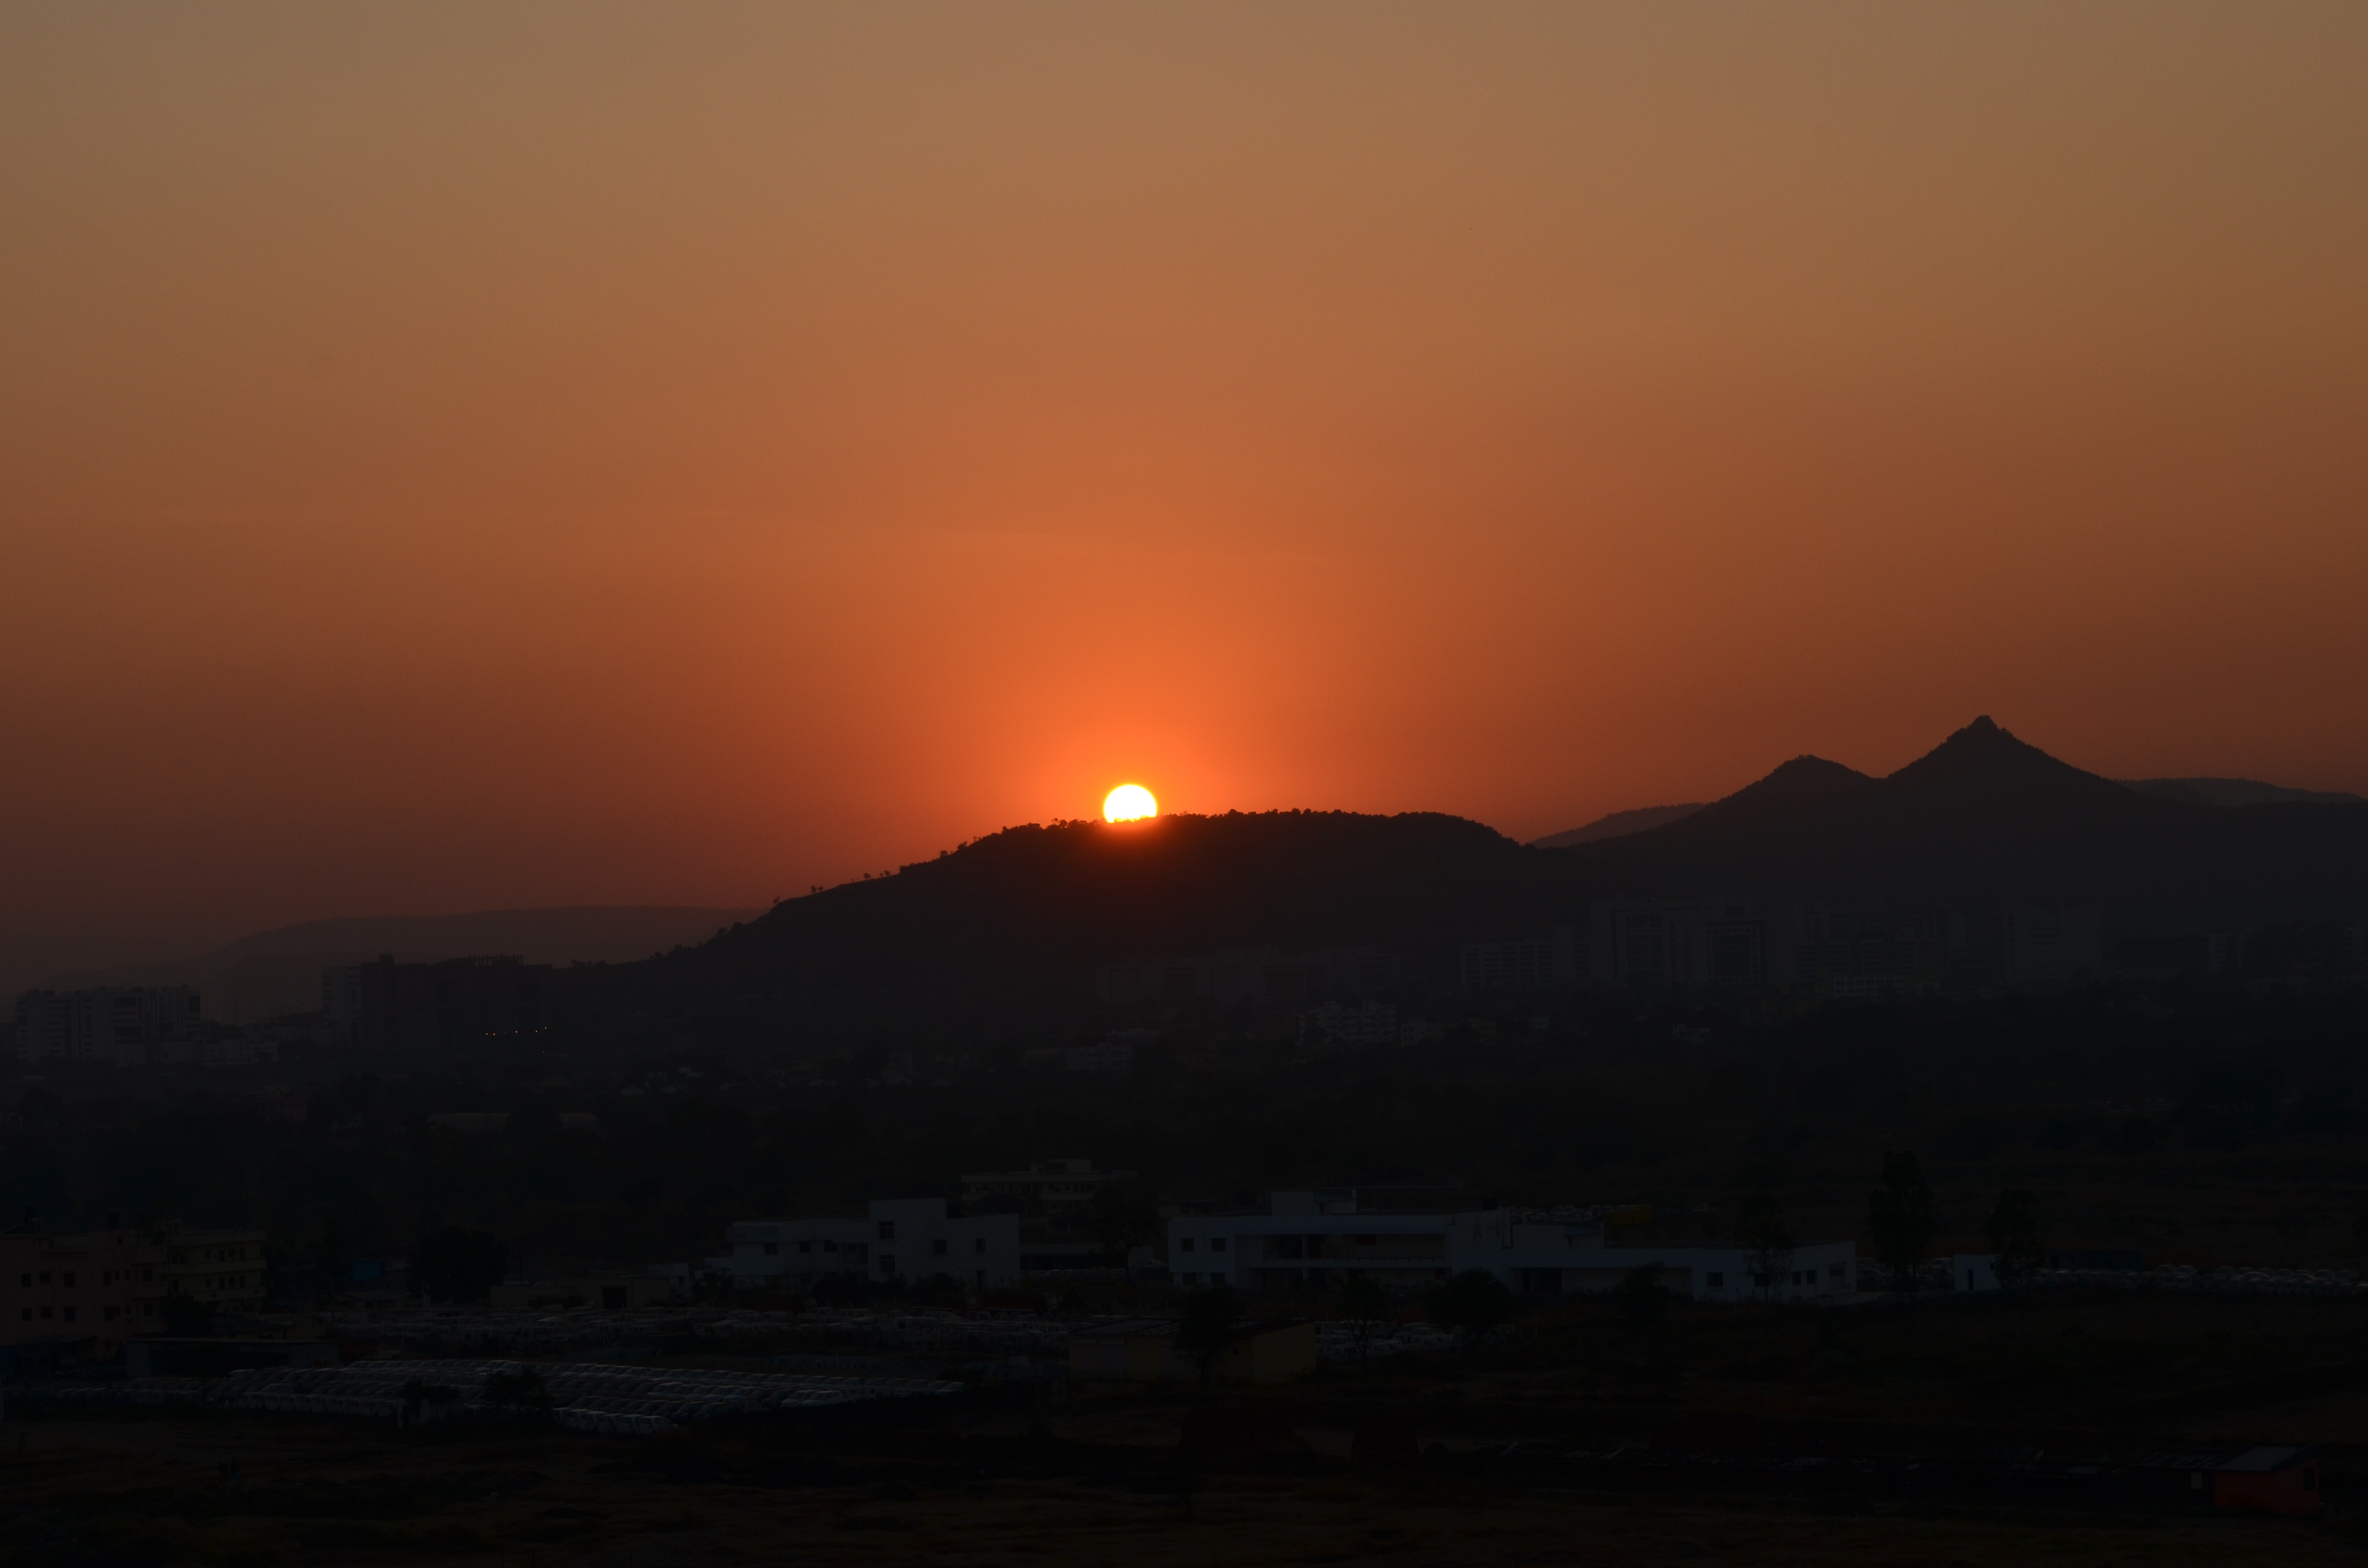
beach, horizon, mountain, sky, sun, sunrise, sunset, morning, hill, dawn, dusk, evening, twilight, orange, scenic, scenery, glow, plain, clouds, mountains, afterglow, atmospheric phenomenon, red sky at morning